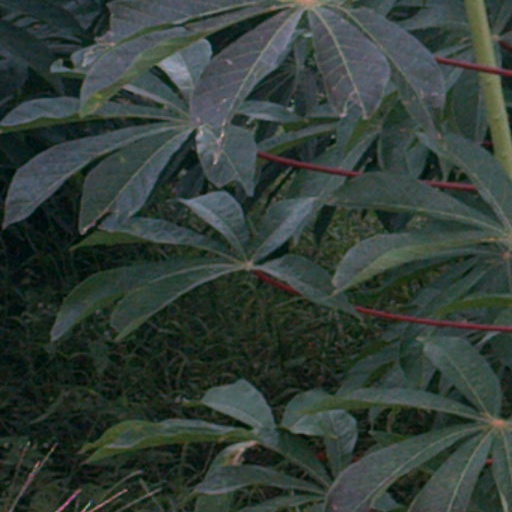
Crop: cassava